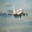
Label: airplane